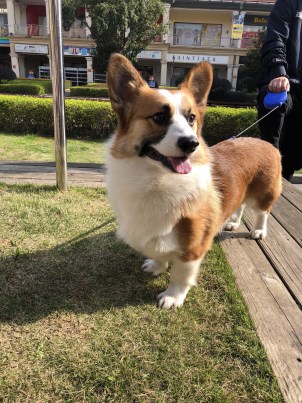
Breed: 2909-n000116-Cardigan